Macabebe

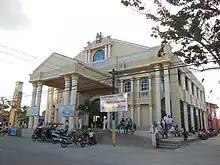
San Gabriel Chapel

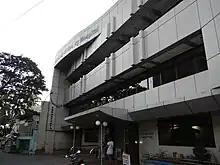
Our Lady of Rosary Hospital

Roman Catholicism is the town inhabitants' main religion. The town's population is composed of the following: Catholics 82%, Members Church of God International 5%, Iglesia ni Cristo 8%, Evangelicals 2%, others 3%.